1939 German ultimatum to Lithuania

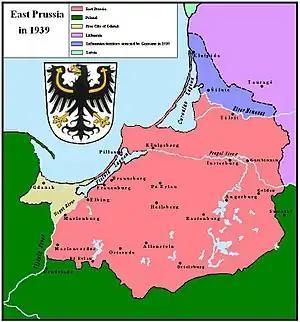
East Prussia after the ultimatum took force; the Klaipėda Region/Memelland is depicted in blue and East Prussia in red.

On 20 March 1939, Nazi Germany's foreign minister Joachim von Ribbentrop presented an oral ultimatum to Juozas Urbšys, foreign minister of Lithuania. Germany demanded that Lithuania give up the Klaipėda Region (also known as the Memel Territory) which had been detached from Germany after World War I, or the Wehrmacht would invade Lithuania and the "de facto" Lithuanian capital Kaunas would be bombed. The Lithuanians had been expecting the demand after years of rising tension between Lithuania and Germany, increasing pro-Nazi propaganda in the region, and continued German expansion. It was issued just five days after the Nazi occupation of Czechoslovakia. The 1924 Klaipėda Convention had guaranteed the protection of the "status quo" in the region, but the four signatories to that convention did not offer any material assistance. The United Kingdom and France followed a policy of appeasement, while Italy and Japan openly supported Germany, and Lithuania accepted the ultimatum on 23 March 1939. It proved to be the last territorial acquisition for Germany before World War II, producing a major downturn in Lithuania's economy and escalating pre-war tensions for Europe as a whole.